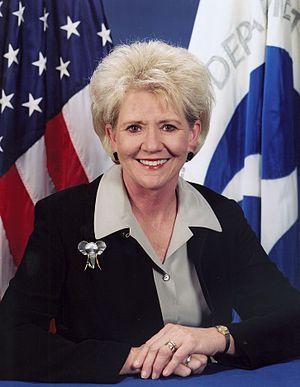
La présidence de George W. Bush débute le 20 janvier 2001 et s'achève le 20 janvier 2009.